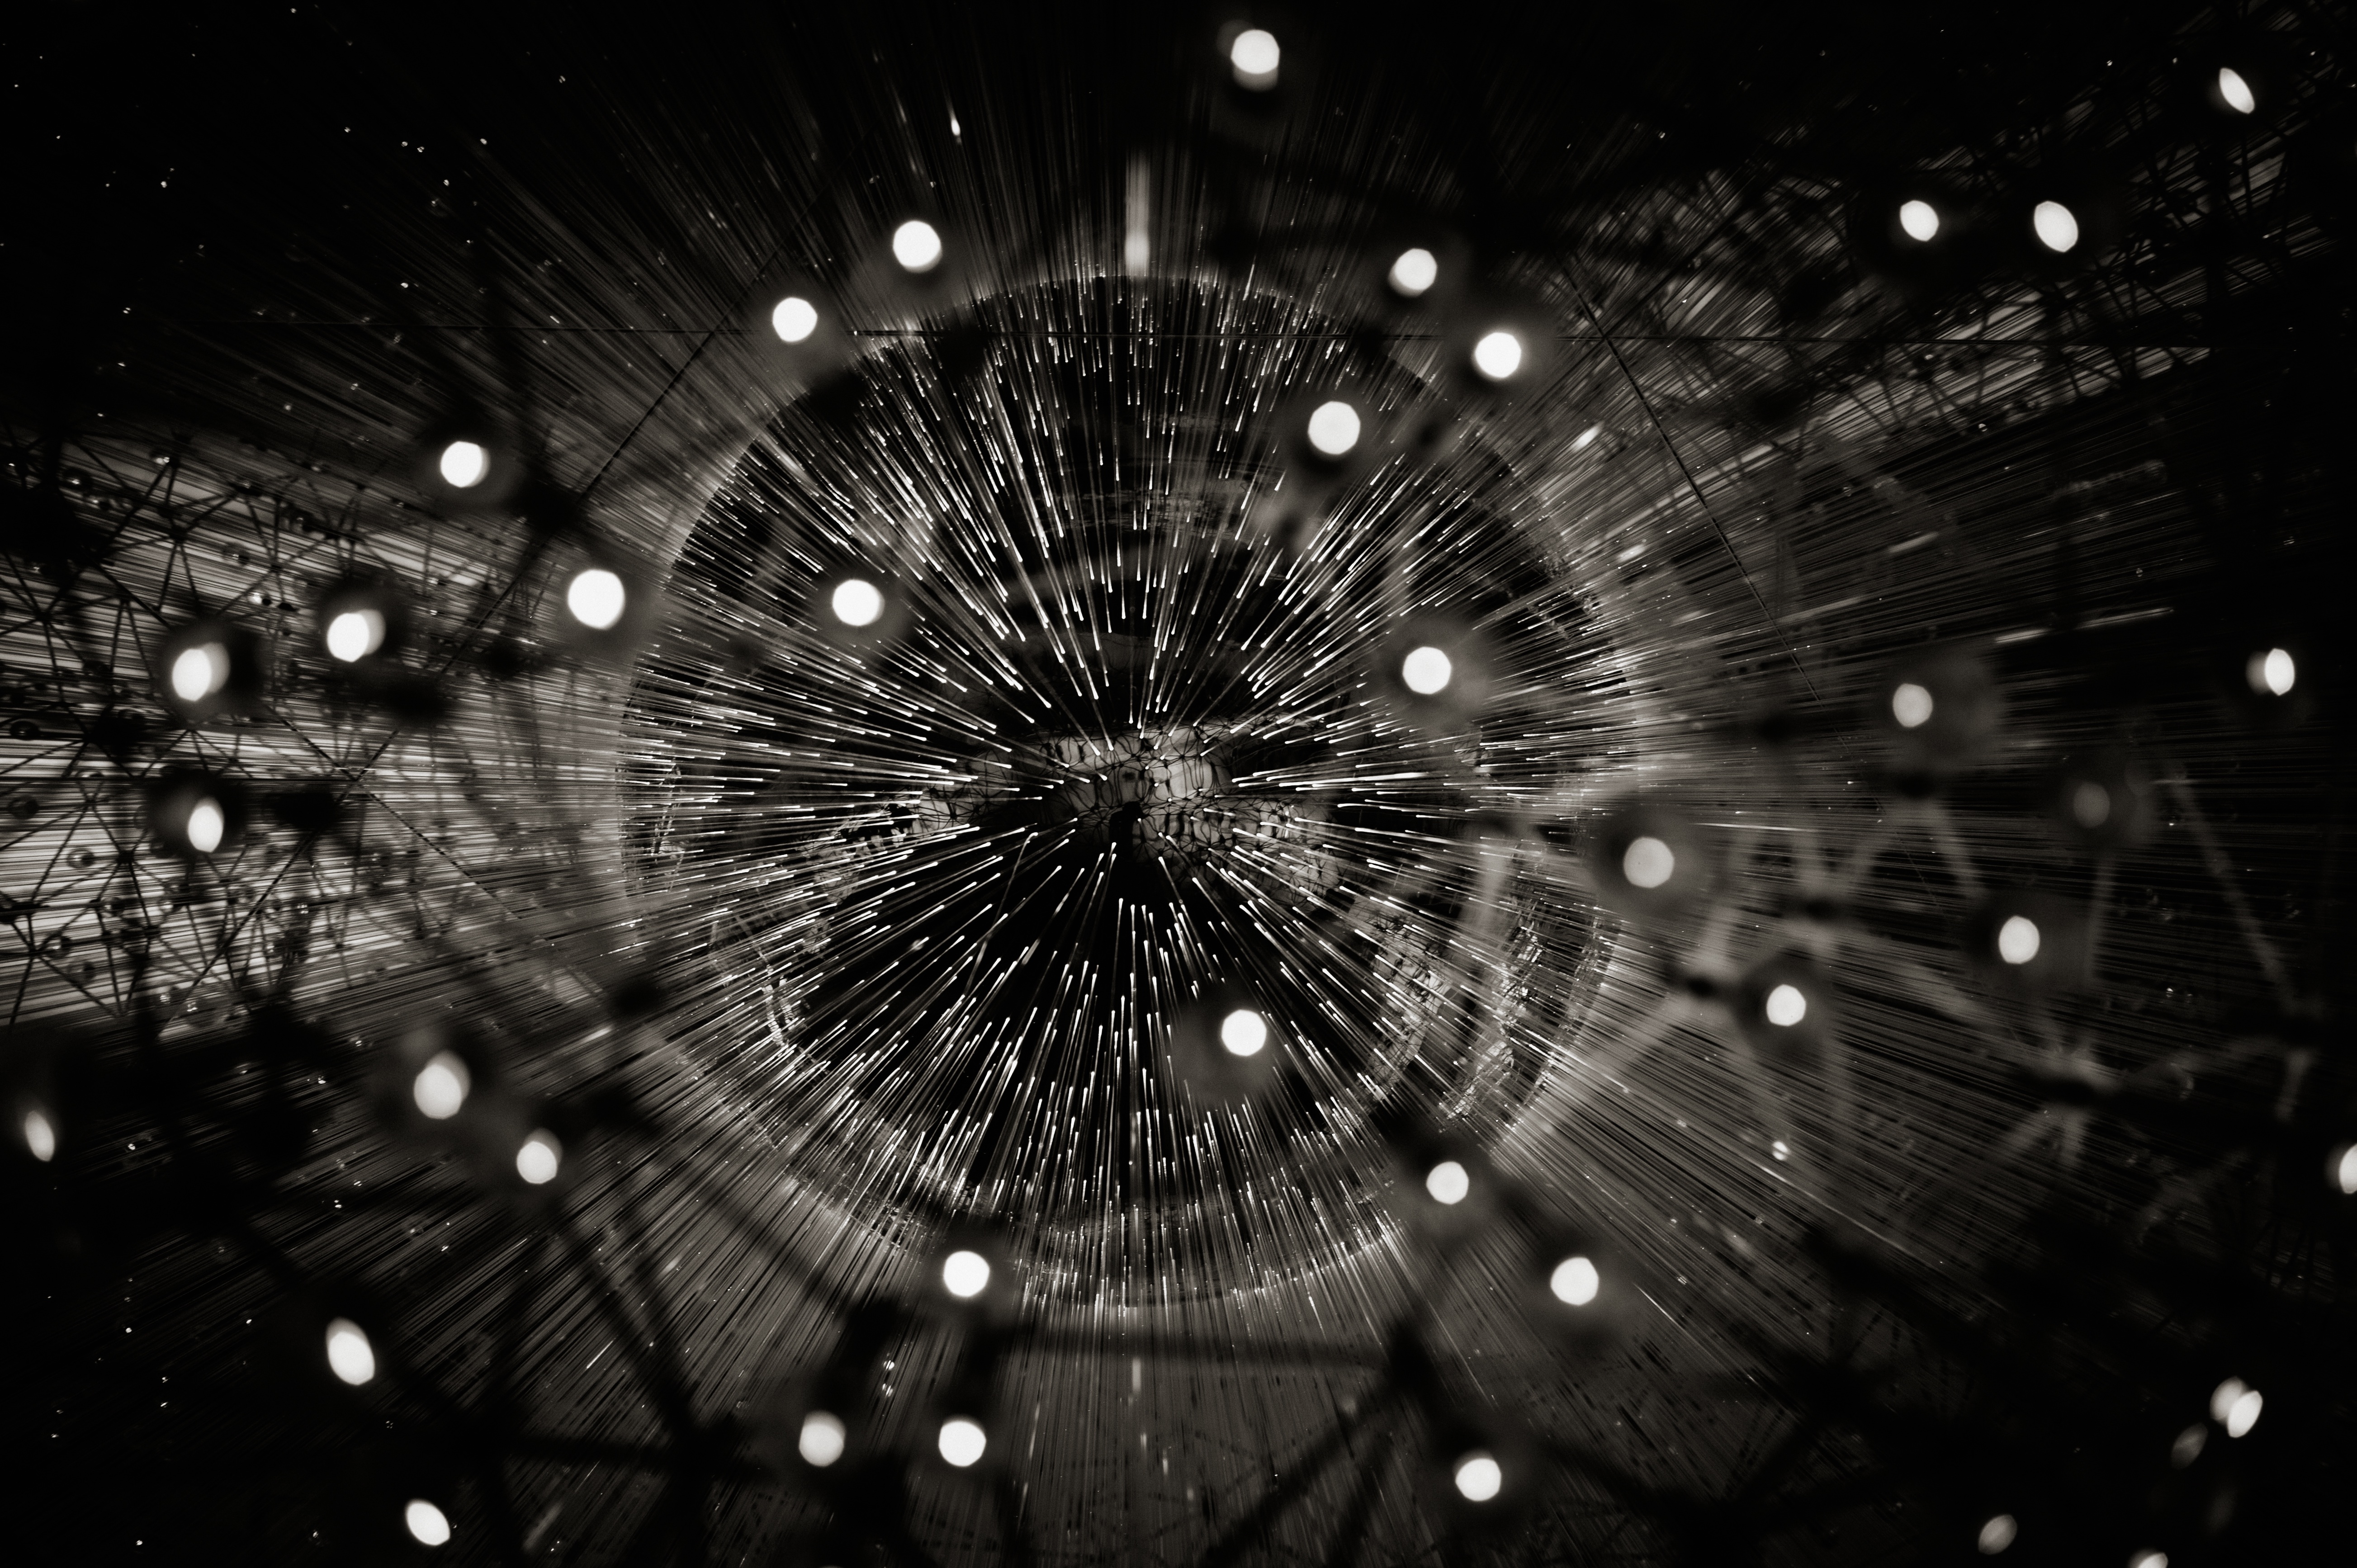
light, black and white, night, photography, darkness, black, monochrome, material, circle, spider web, close up, symmetry, macro photography, monochrome photography